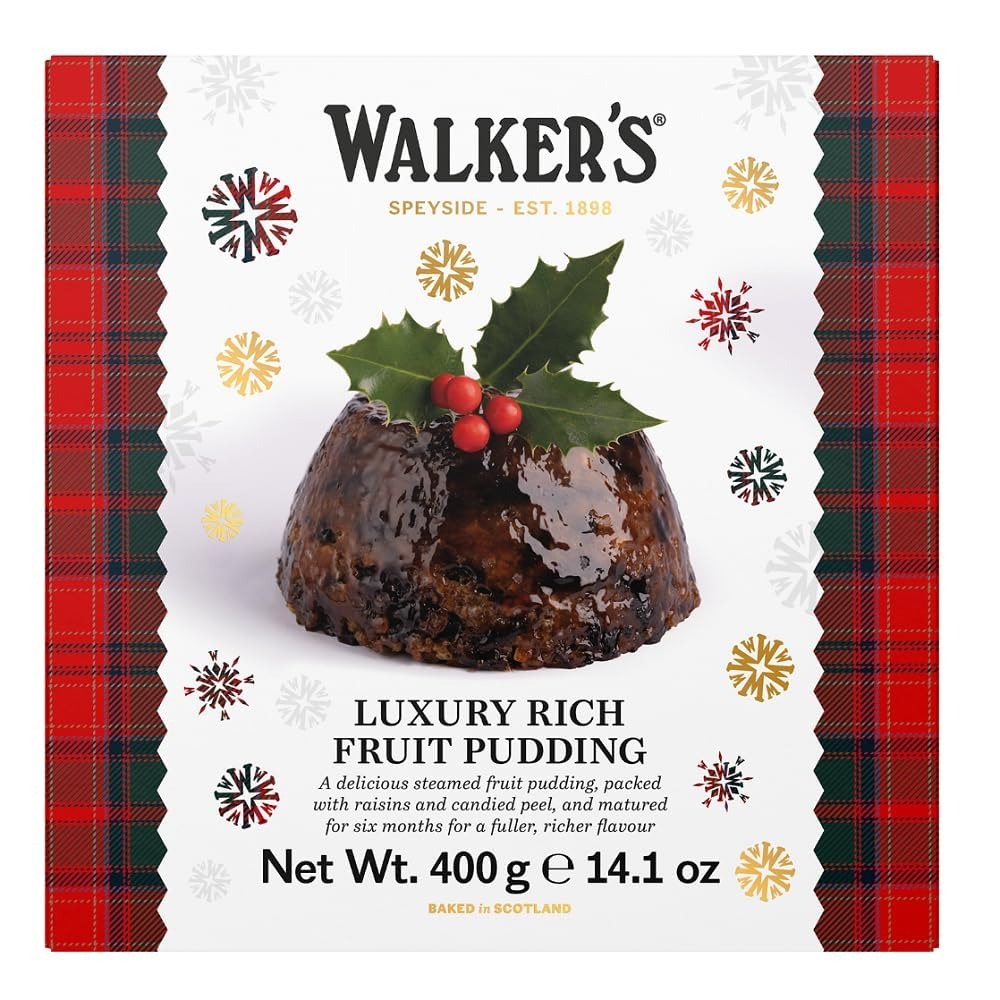
Item Name: Walkers Luxury Rich Fruit Pudding, Steamed, 14.1 oz
Bullet Point 1: Authentic Scottish Dessert: Indulge in a traditional steamed fruit pudding from the renowned Walker's bakery in Speyside, Scotland.
Bullet Point 2: Rich and Flavorful: Packed with raisins, candied peel, and matured for six months for a fuller, richer flavor.
Bullet Point 3: Delicious Ingredients: A delicious combination of steamed fruit pudding with premium raisins and candied peel.
Bullet Point 4: Convenient Size: This rich fruit pudding comes in a 14.1 oz (400g) package, perfect for sharing or enjoying over multiple servings.
Bullet Point 5: Holiday Treat: With its festive tartan packaging, this pudding makes an excellent dessert for holiday gatherings or gifting.
Product Description: Indulge in the rich, decadent flavors of Walker's Luxury Rich Fruit Pudding, a delightful steamed dessert that has been matured for six months to achieve a fuller, richer taste. Packed with plump raisins and candied peel, this traditional Scottish treat is sure to delight your senses. With a moist and dense texture, each bite is a heavenly combination of sweet and fruity notes. Baked to perfection in Scotland, this 14.1 oz pudding is the perfect indulgence for any occasion. Serve it warm with a dollop of cream or custard for an unforgettable dessert experience.
Value: 14.1096
Unit: Ounce

Price: 18.24